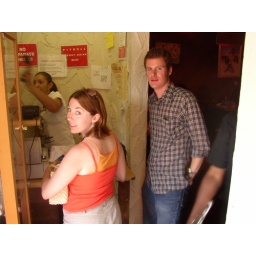
me and micah at roscoe's house of chicken and waffles, in Hollywood